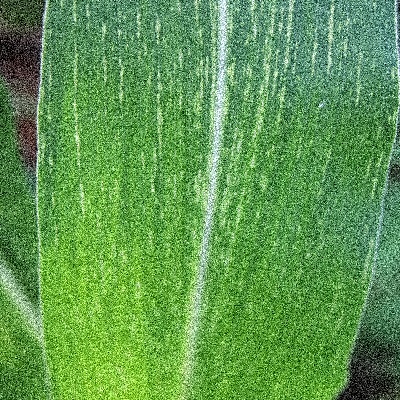
Label: Corn_(Maize)___Maize_Streak_Virus